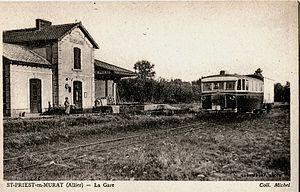
Carte postale ancienne éditée par Combier, imp. à Macon, collection Michel
Le Réseau du Centre est un réseau ferroviaire interdépartemental à voie métrique et exploité par la Société générale des chemins de fer économiques entre 1886 et 1950. Il se compose des réseaux de l'Allier et du Cher.
Saint-Priest-en-Murat est une commune française, située dans le département de l'Allier en région Auvergne-Rhône-Alpes.
"Le Réseau de l'Allier, surnommé populairement ""Le Tacot"", était un réseau de chemin de fer secondaire à voie métrique organisé par le département de l'Allier en complément des lignes des « grands réseaux » d'intérêt général entre 1886 et 1950, et dont la longueur maximale fut de 367 km.
Les autorails De Dion-Bouton ont été construits par la firme automobile française De Dion-Bouton, durant la période de l'entre-deux-guerres, pour les réseaux de chemins de fer secondaires. La majorité des véhicules sont à voie métrique. La production comprend 250 véhicules. Le principal client est la Société générale des chemins de fer économiques.